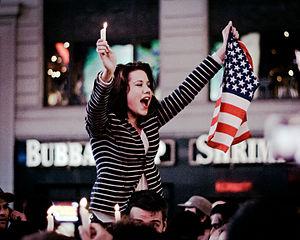
Oussama ben Laden, né le 10 mars 1957 à Riyad et mort le 2 mai 2011 à Abbottabad tué par les forces spéciales américaines, est un djihadiste saoudien puis apatride. Membre d'une famille d'origine yéménite proche de la famille royale saoudienne, ayant fait ses premières armes contre l'URSS pendant la guerre d'Afghanistan, il est le chef du réseau terroriste Al-Qaïda. Il est responsable des attentats du 11 septembre 2001 commis aux États-Unis, qu’il a revendiqués à plusieurs reprises.
Times Square est un quartier de la ville de New York, situé dans l'arrondissement de Manhattan, qui tire son nom de l'ancien siège du New York Times. Situé entre la 42ᵉ rue et Broadway, il comprend les blocs situés entre la Sixième et la Neuvième Avenue d'est en ouest, d'une part, et les blocs entre les 39ᵉ à 52ᵉ rue du sud au nord, d'autre part. Il constitue la partie ouest du quartier commerçant de Midtown.